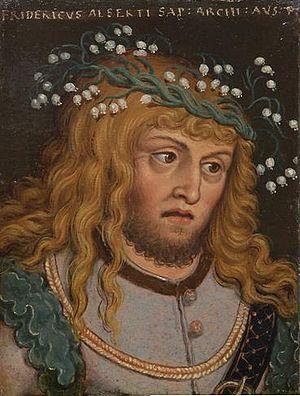
Frédéric III d'Autriche né à Vienne le 31 mars 1347 et mort le 10 décembre 1362 est le second fils du duc Albert II d'Autriche et de Jeanne de Ferrette.
Cette page dresse une liste de personnalités mortes au cours de l'année 1362 :